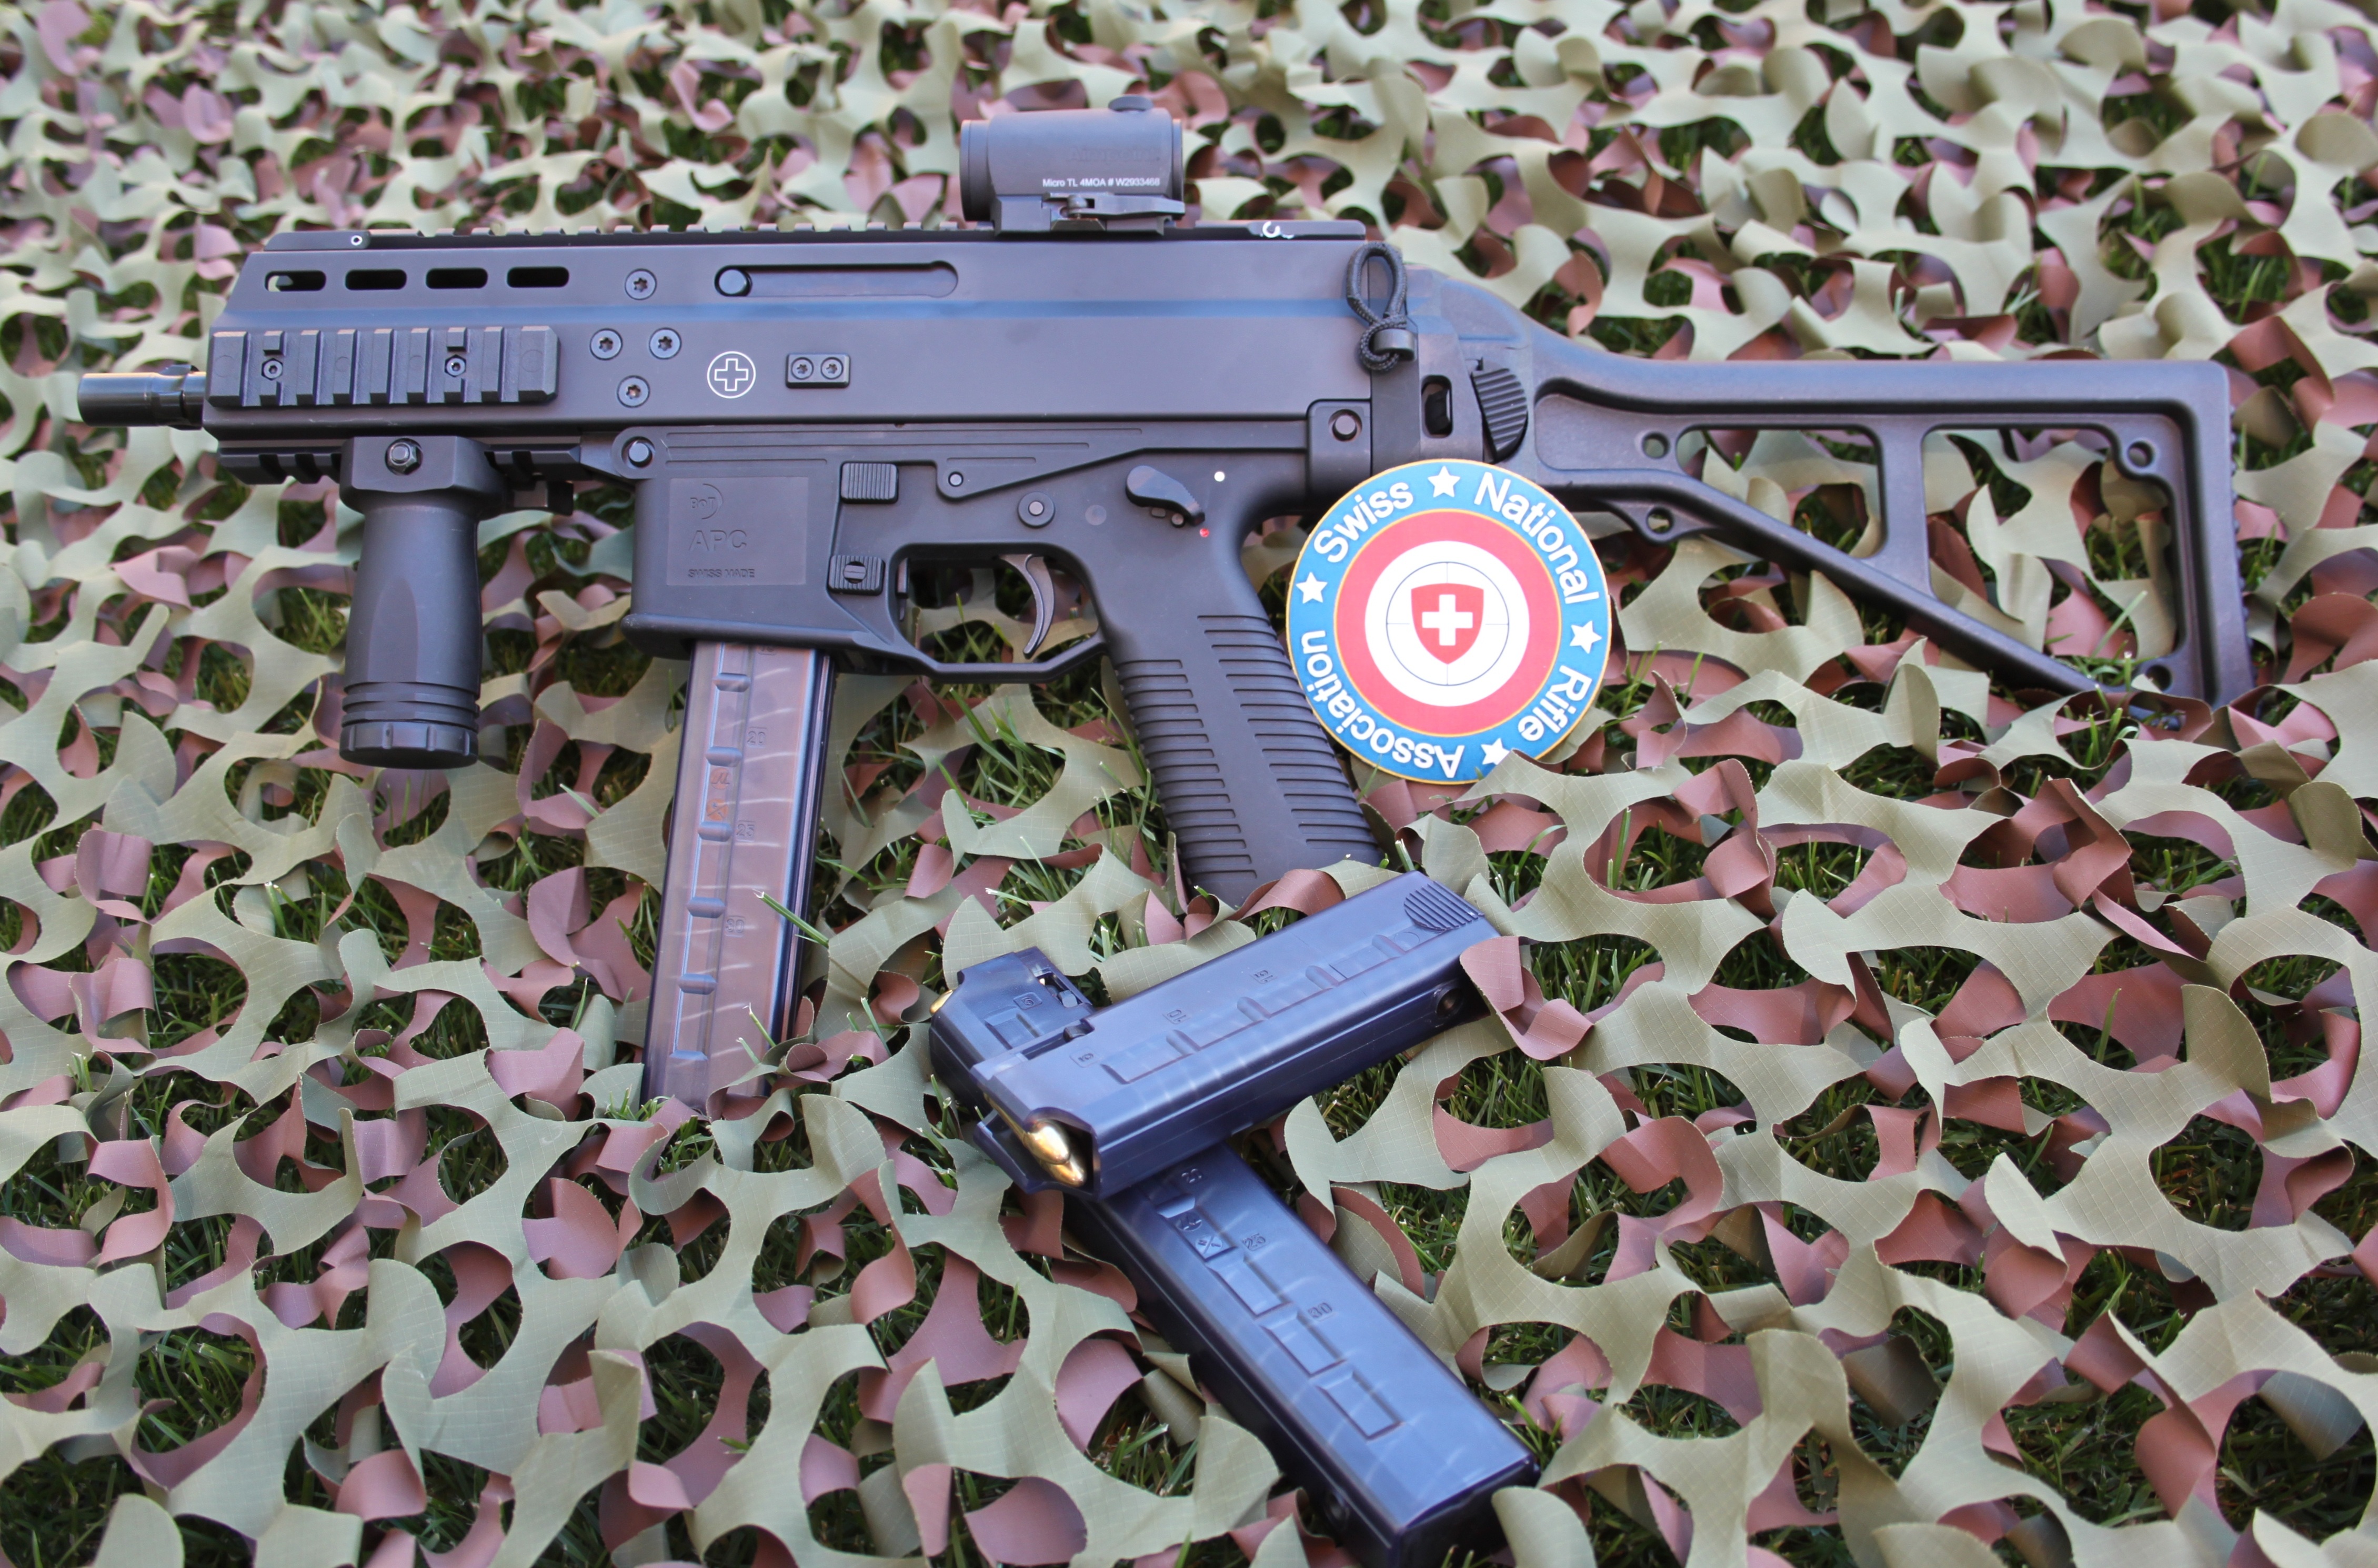
weapon, gun, rifle, pistol, handgun, firearm, trigger